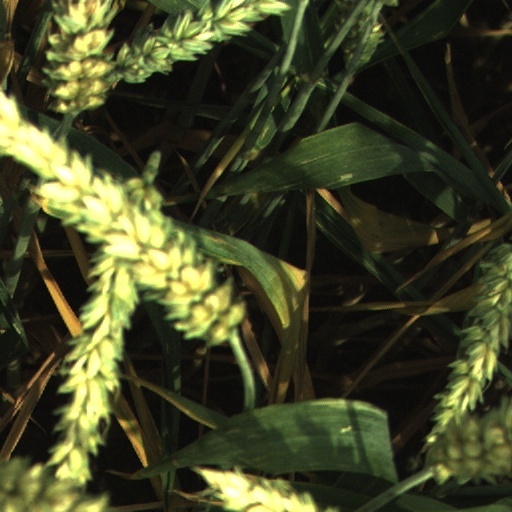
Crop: wheat